Matthews Stone Company Historic District

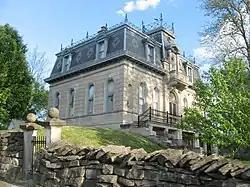
Matthews Mansion April 2012

Matthews Stone Company Historic District is a national historic district located in Richland Township, Monroe County, Indiana. The district encompasses five contributing buildings, one contributing site, six contributing structures, and two contributing objects associated with the Matthews Brothers Stone Company limestone business, now operated as Bybee Stone Company, Inc. The district developed between about 1862 and 1962, and include notable examples of Second Empire and Tudor Revival style architecture. The contributing resources include the Matthews Mansion (aka Graymont, 1880), Company Store Building (c. 1874), Primary Mill Building (1908), Drafting Building (1920), Administration Building (c. 1931), and two pump houses (c. 1935, c. 1955).